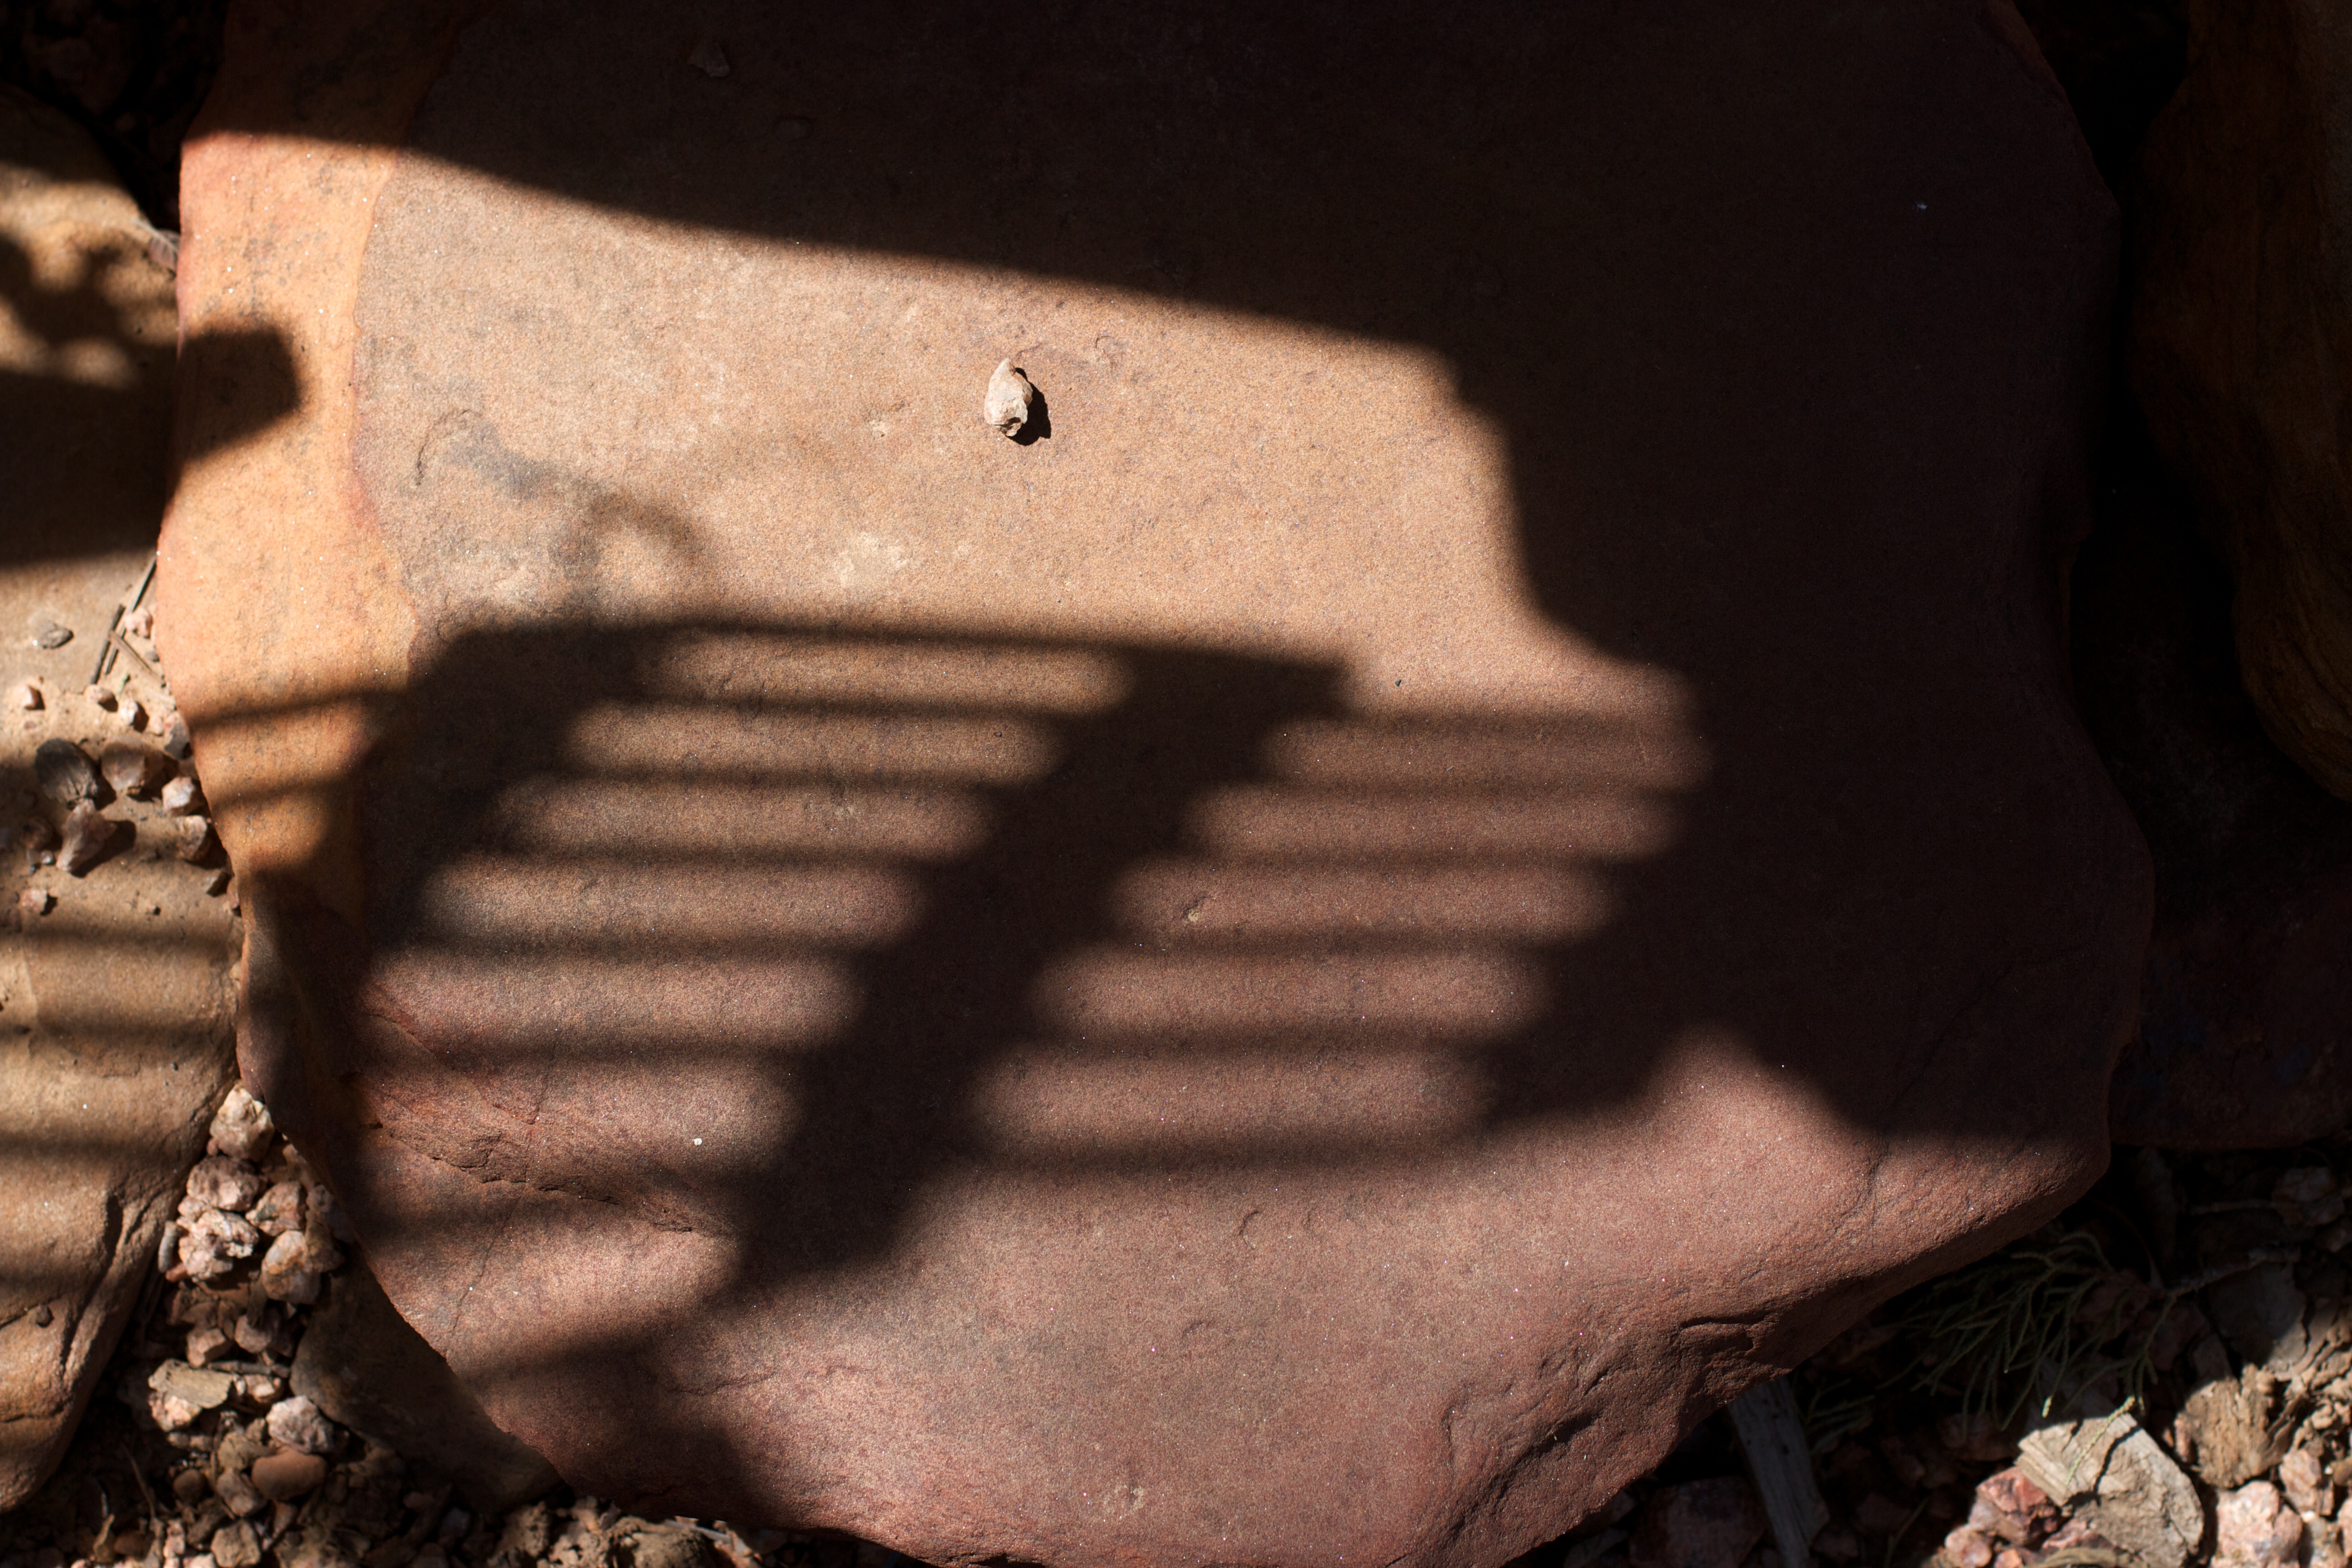
hand, photography, black, close up, human body, image